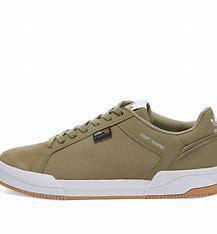
Brand: Adidas
Model: Court Tourino